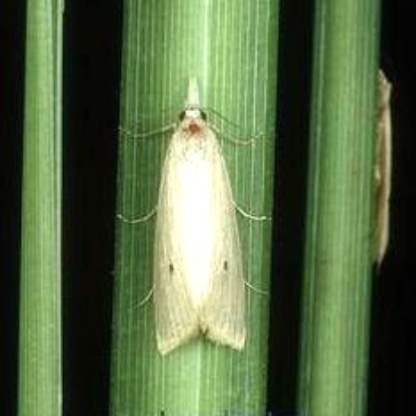
Nhãn: Sâu đục thân (Rice yellow stem borer)